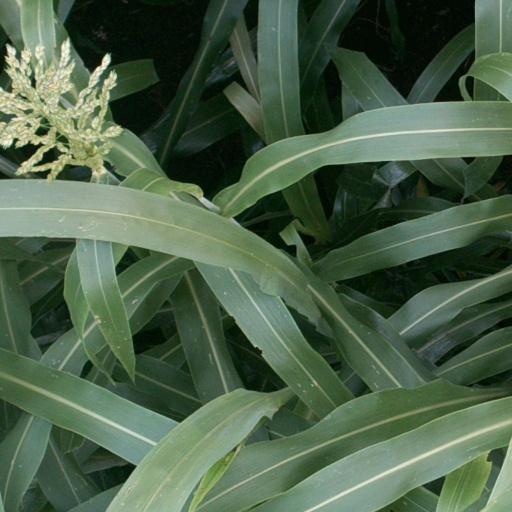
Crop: sorghum